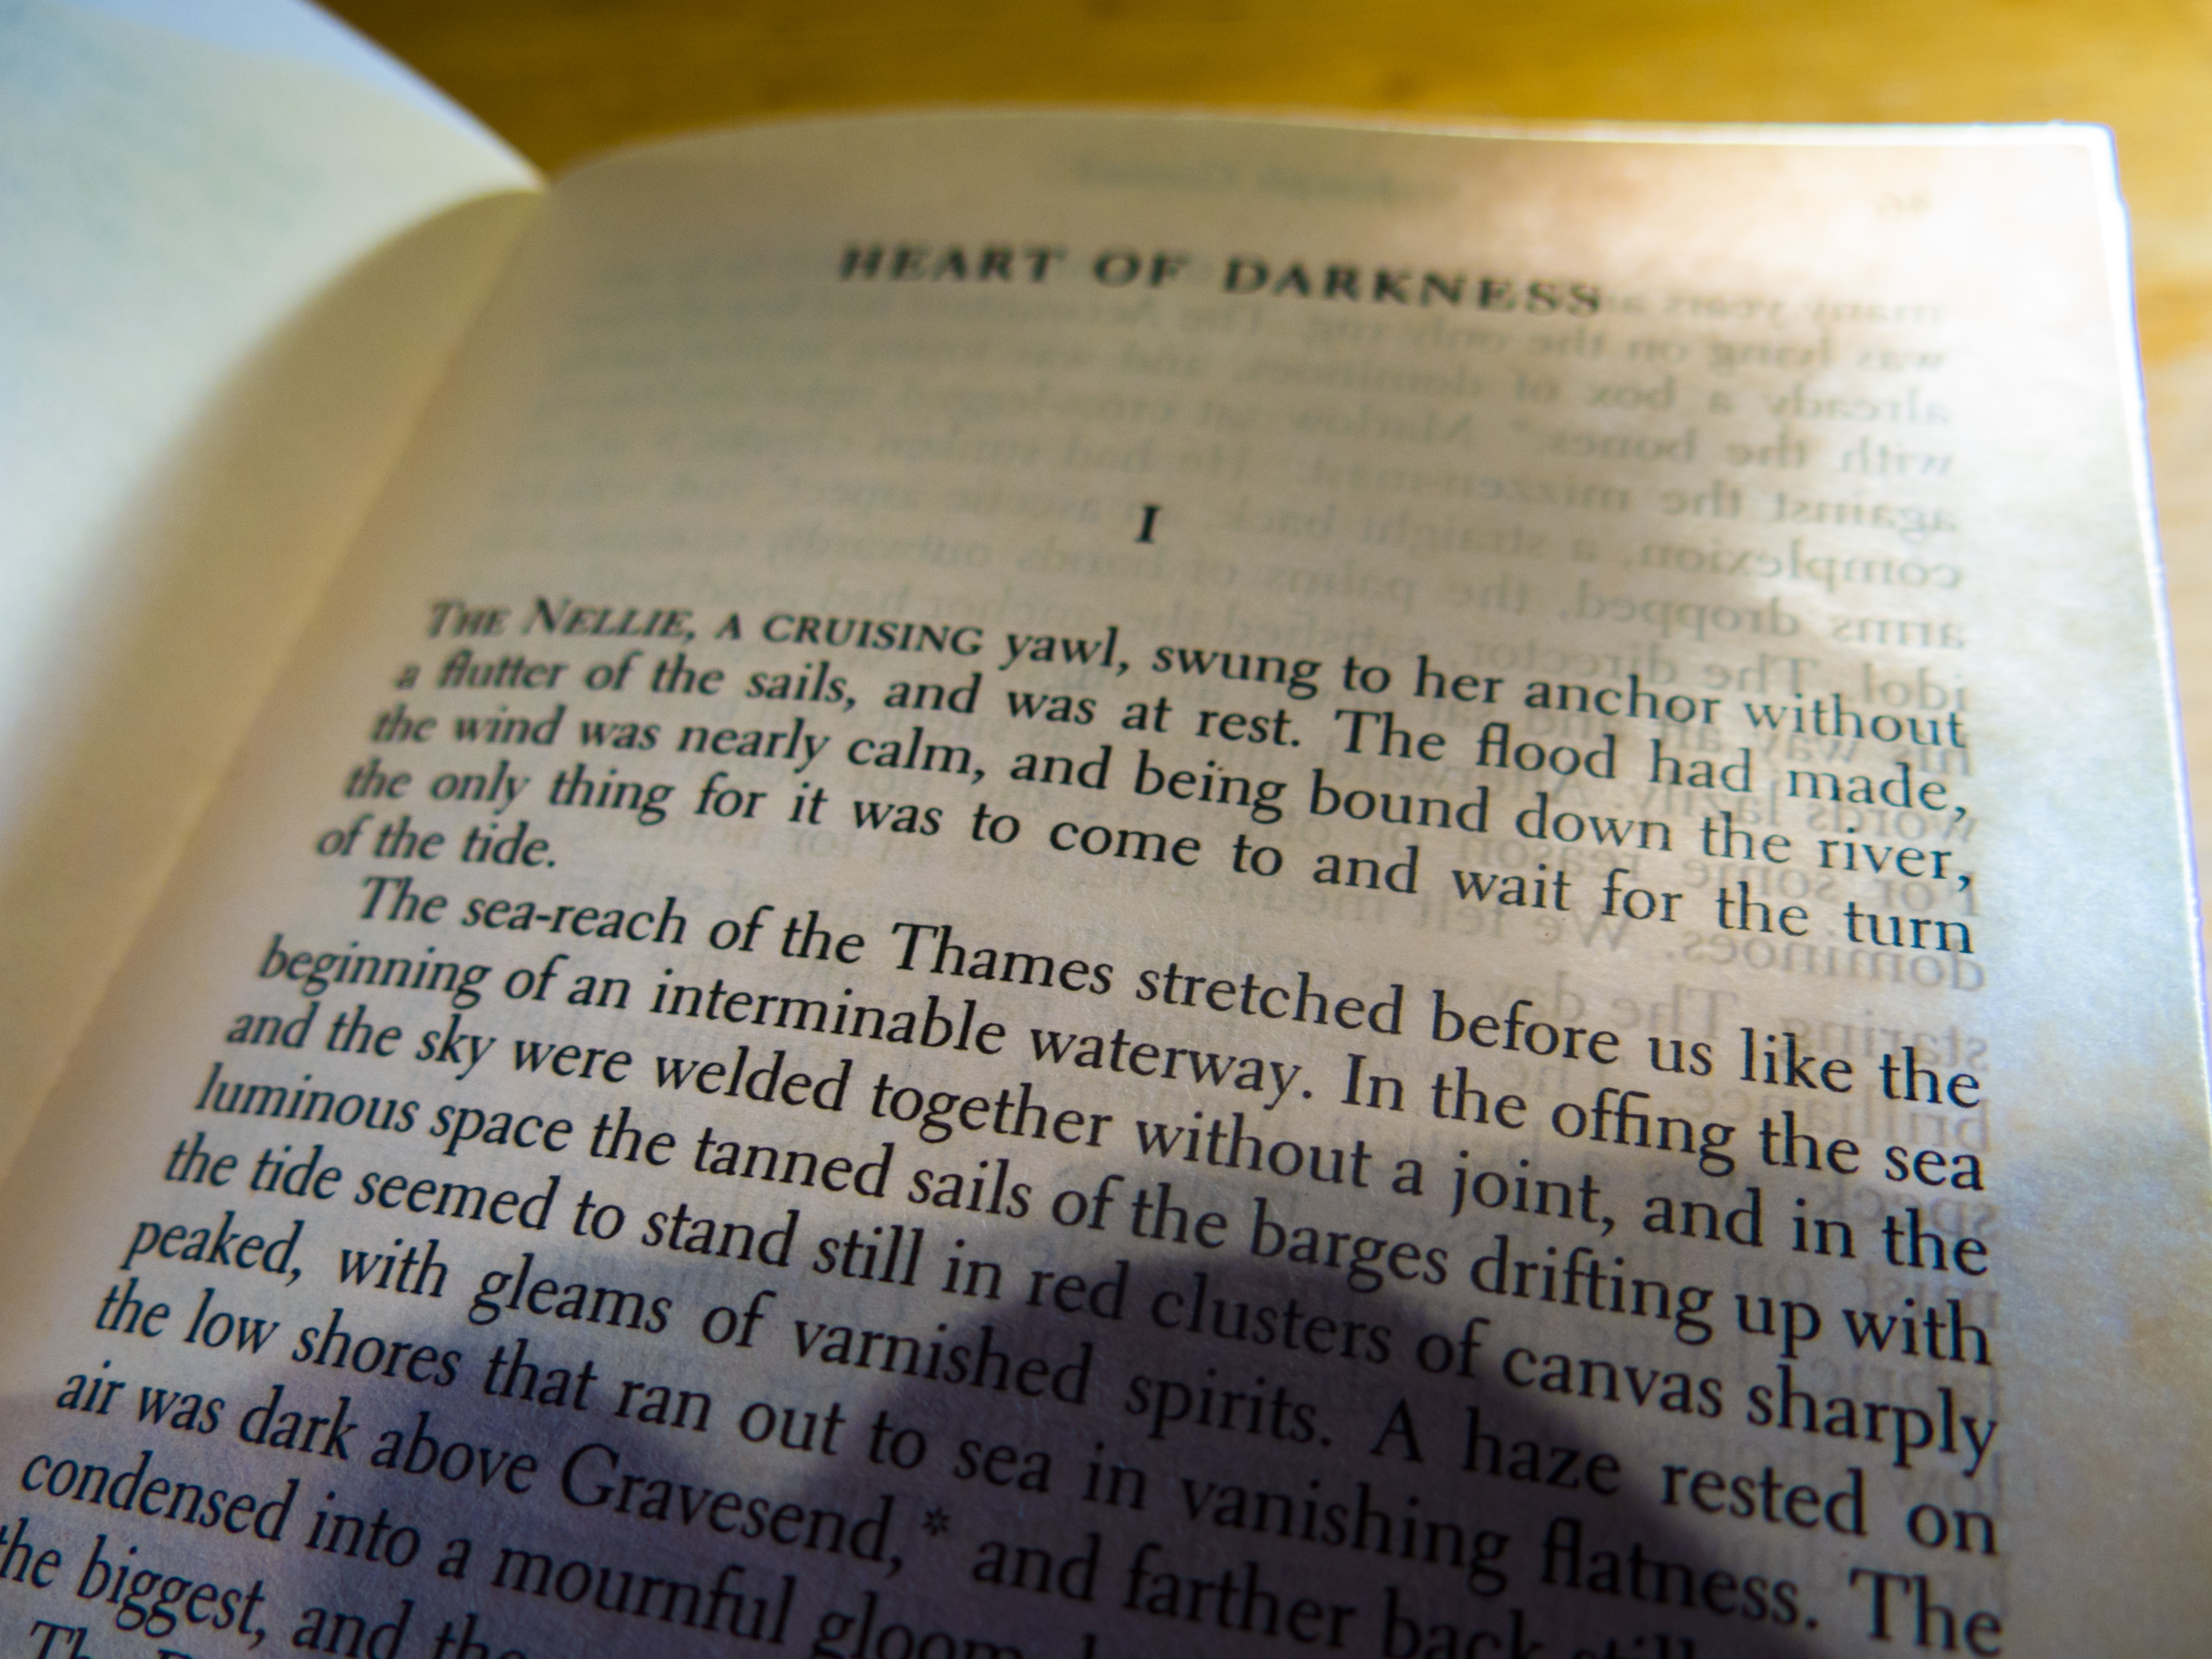
writing, book, reading, 2015, art, text, handwriting, document, shape, 365, 3652015imstillstanding, josephconrad, heartofdarkness